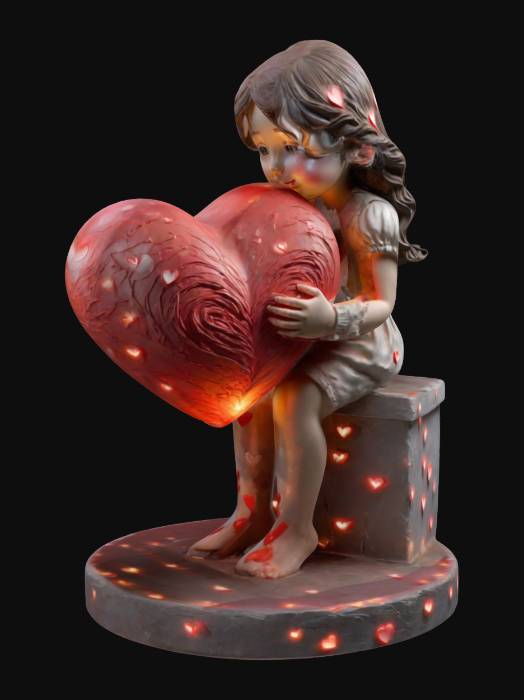
미적 점수 (1~10점): 7